Eastman E-2 Sea Rover

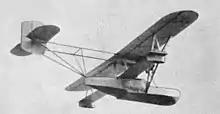
Beasley-Eastman flying boat photo from Aero Digest April 1928

The E-2 was designed by former Ford engineer Thomas Towle for industrialist Jim Eastman of Eastman Laboratories. Towle was in the process of starting his own company, the Towle Marine Aircraft Engineering to produce his twin-engine amphibian design, the Towle WC. Eastman founded the Eastman Aircraft Corporation of Detroit to build the E-2